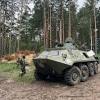
Label: BTR-60